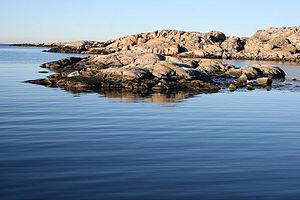
Les parcs nationaux de Norvège sont des aires protégées, actuellement au nombre de 44 : 37 sur le territoire principal et 7 dans l'archipel du Svalbard..
Le parc national d'Ytre Hvaler est un parc national du sud-est de la Norvège, à la frontière avec la Suède. Situé dans les communes de Hvaler et de Fredrikstad dans le comté de Viken, le parc couvre 354 km² principalement maritimes de la partie extérieure de l'archipel de Hvaler et se prolonge du côté suédois par le parc national de Kosterhavet. Le parc fut inauguré en 2009, simultanément avec son voisin suédois, devenant le premier parc national marin de Norvège.